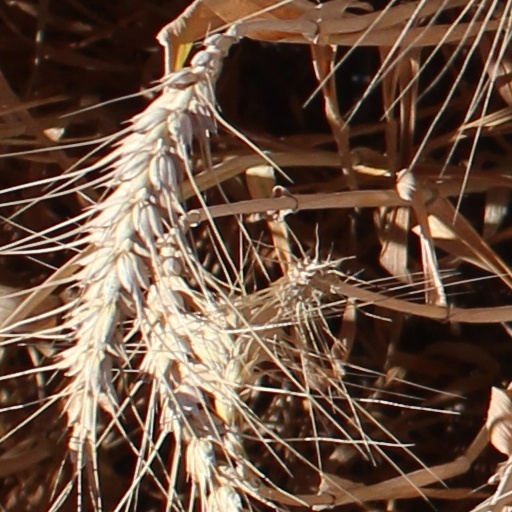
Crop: wheat